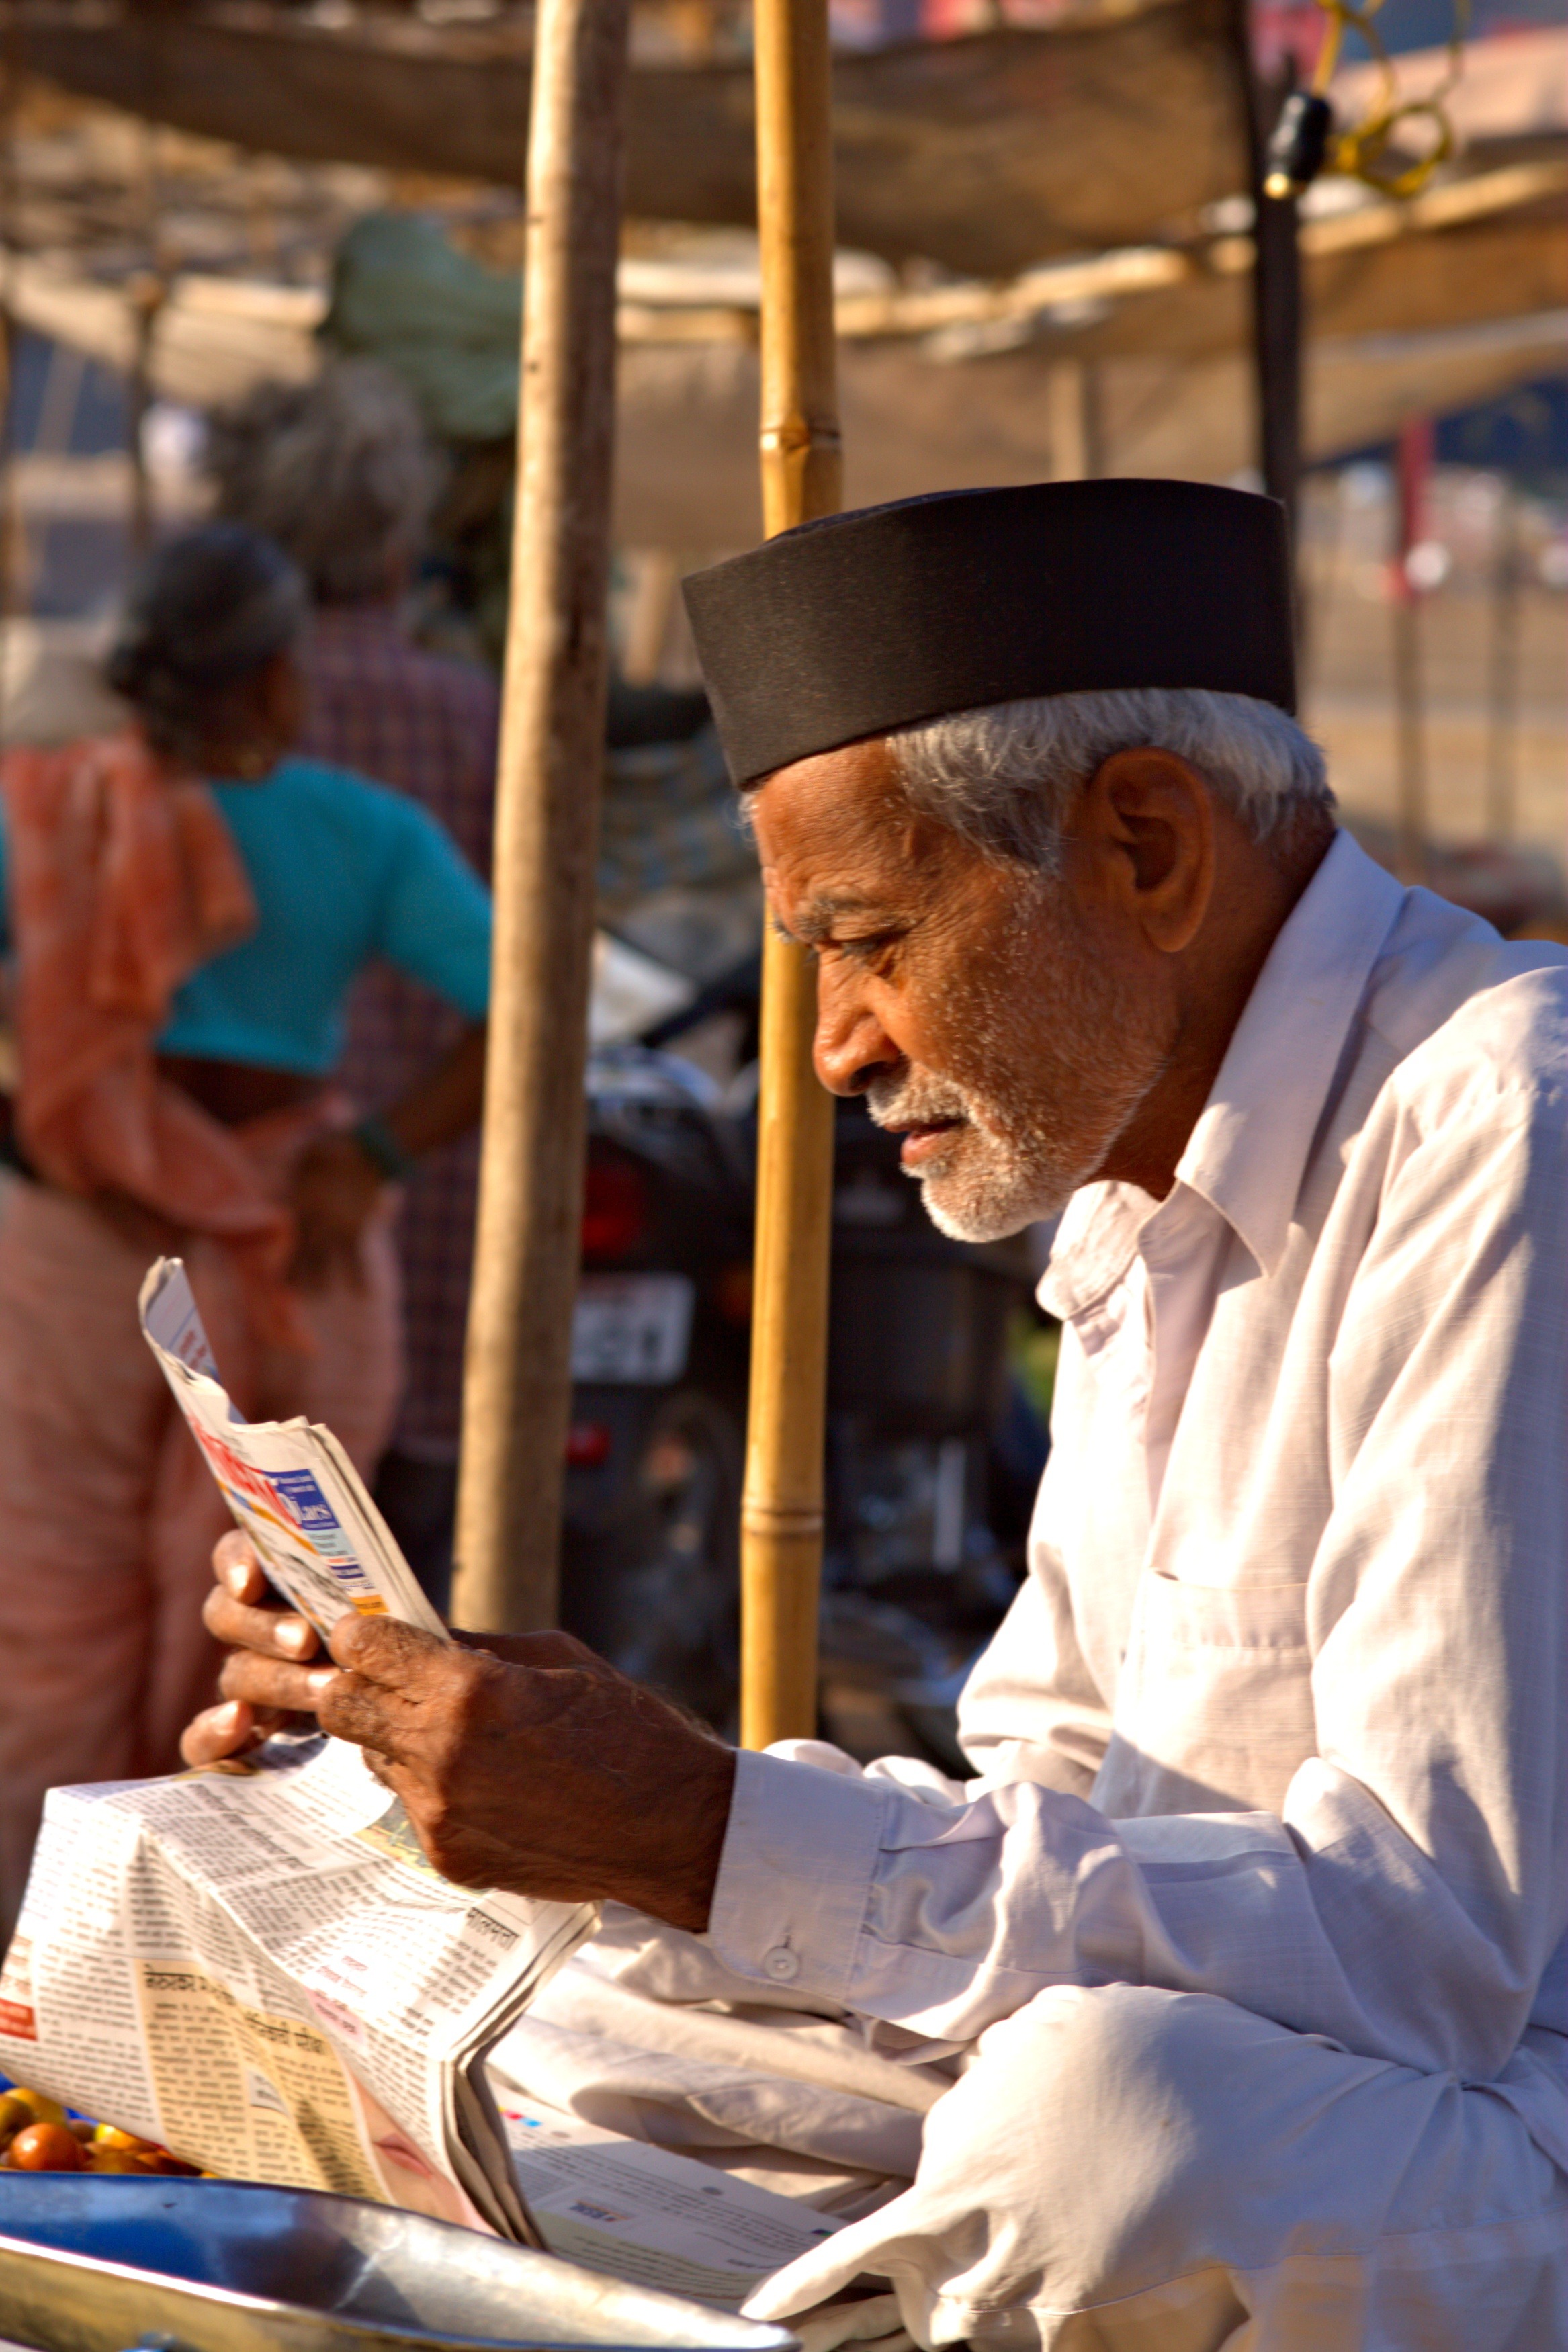
man, old, reading, newspaper, old man, temple, tradition, indian old man